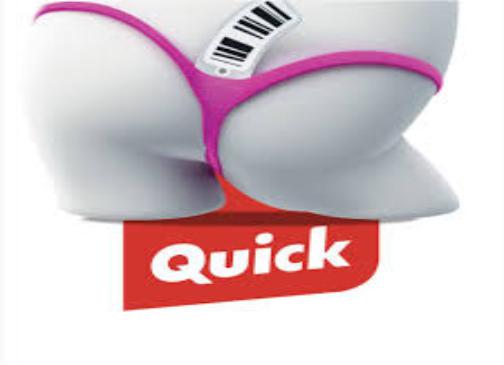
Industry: Others